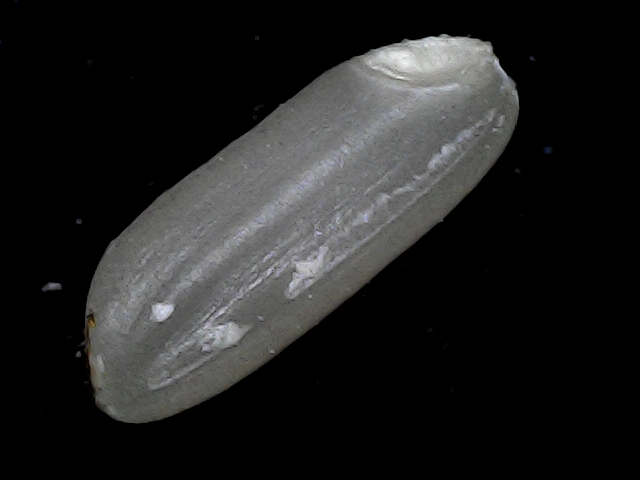
Rice variety: BD79